Vita Dagoberti

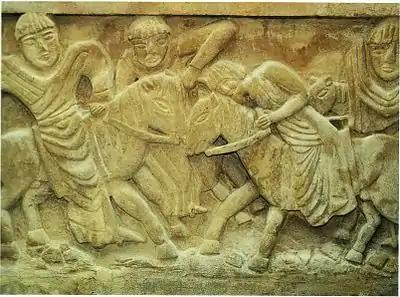
Carving depicting the murder of Dagobert from the crypt of the Saint-Dagobert in Stenay. This scene is not that of the "Vita".

The author of the "Vita" quotes directly from the "Deeds of Dagobert I", the first continuation of the "Chronicle of Fredegar", the "Liber Historiae Francorum", Paul the Deacon's "History of the Lombards" and the "Deeds of the Abbots of Saint-Wandrille". Other sources which the author used but does not quote or cite explicitly include the "Earlier Annals of Metz", Einhard's "Life of Charlemagne", Willibald's "Life of Boniface" and Alcuin's "Life of Willibrord".